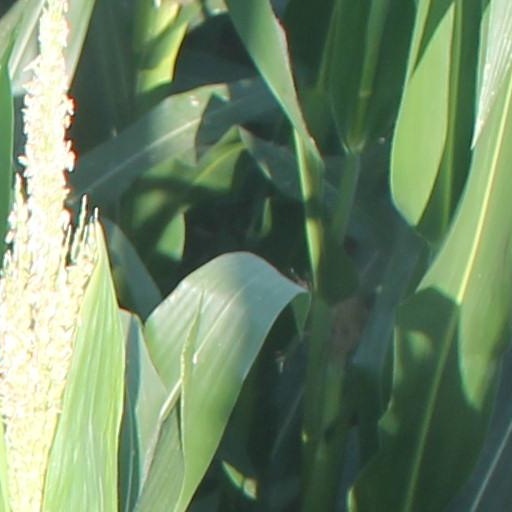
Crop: maize; corn